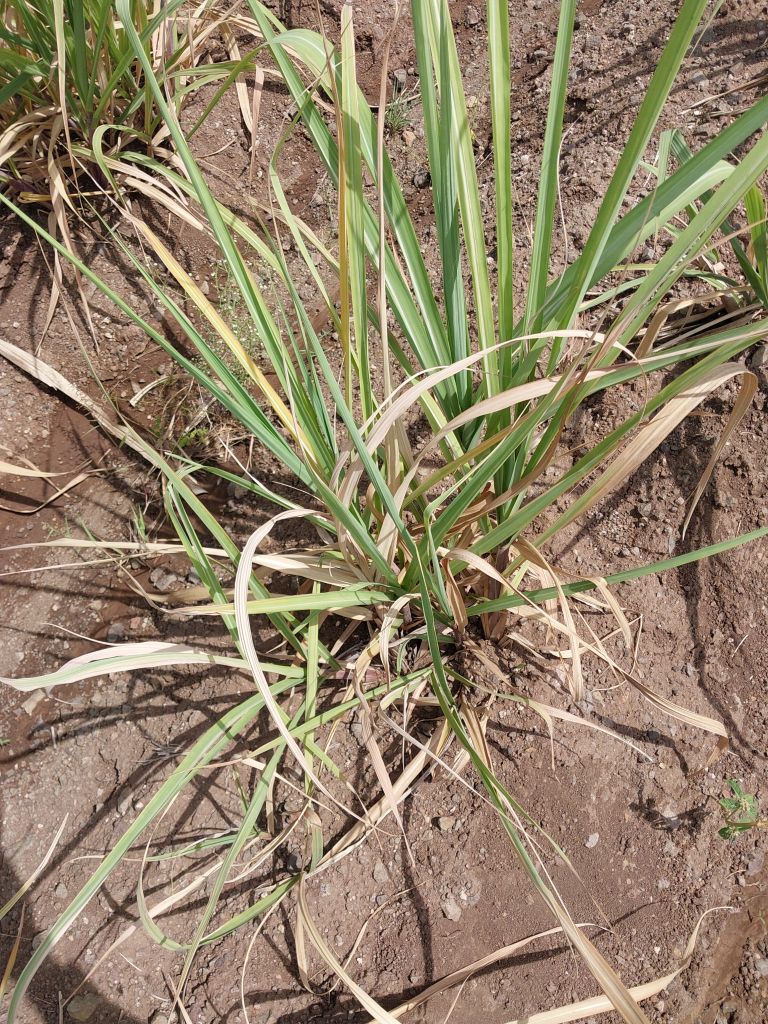
Label: Grassy shoot